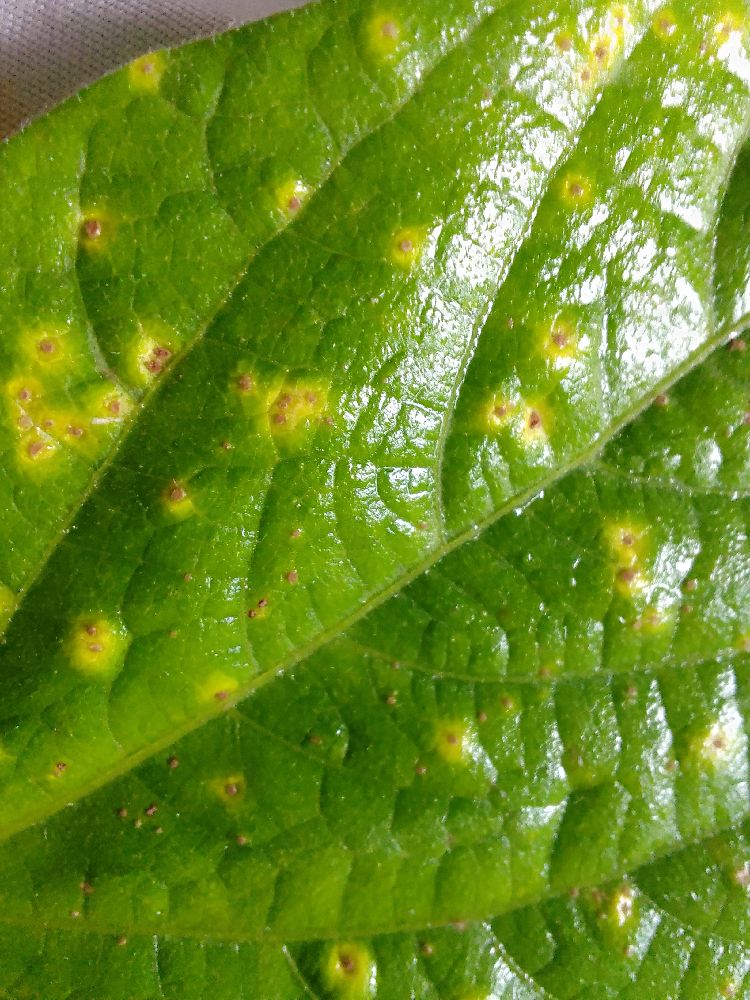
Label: rust